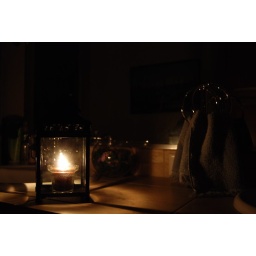
My Bathroom was the only room where I had complete darkness. This is a candle in a huricane lamp